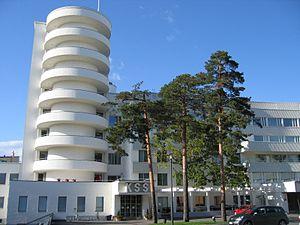
Tilkka, en finnois : Tilkan sairaala, suédois : Tilkka sjukhus, est un ancien hôpital militaire, conçu par Olavi Sortta, fondé en 1918, situé au 164 Mannerheimintie à Pikku Huopalahti à Helsinki en Finlande. La direction des musées de Finlande a inscrit Tilkka sur la liste du patrimoine culturel bâti, d'importance nationale et Docomomo International a choisi le bâtiment comme un exemple significatif de l'architecture moderne en Finlande.